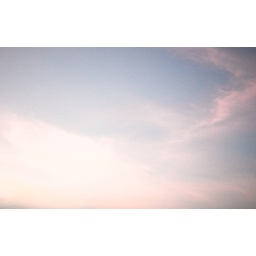
took in the evening when the sun's about to seti love it when the sky is pink